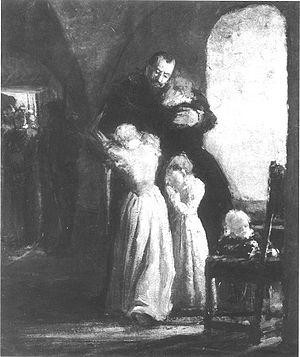
1600 est une année bissextile commençant un mardi.